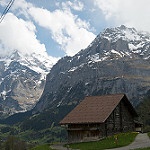
Label: mountain